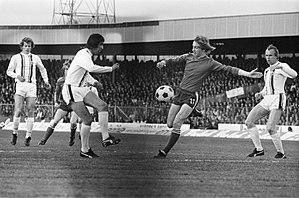
Match de football FC Twente - Borussia Mönchengladbach (1-5)